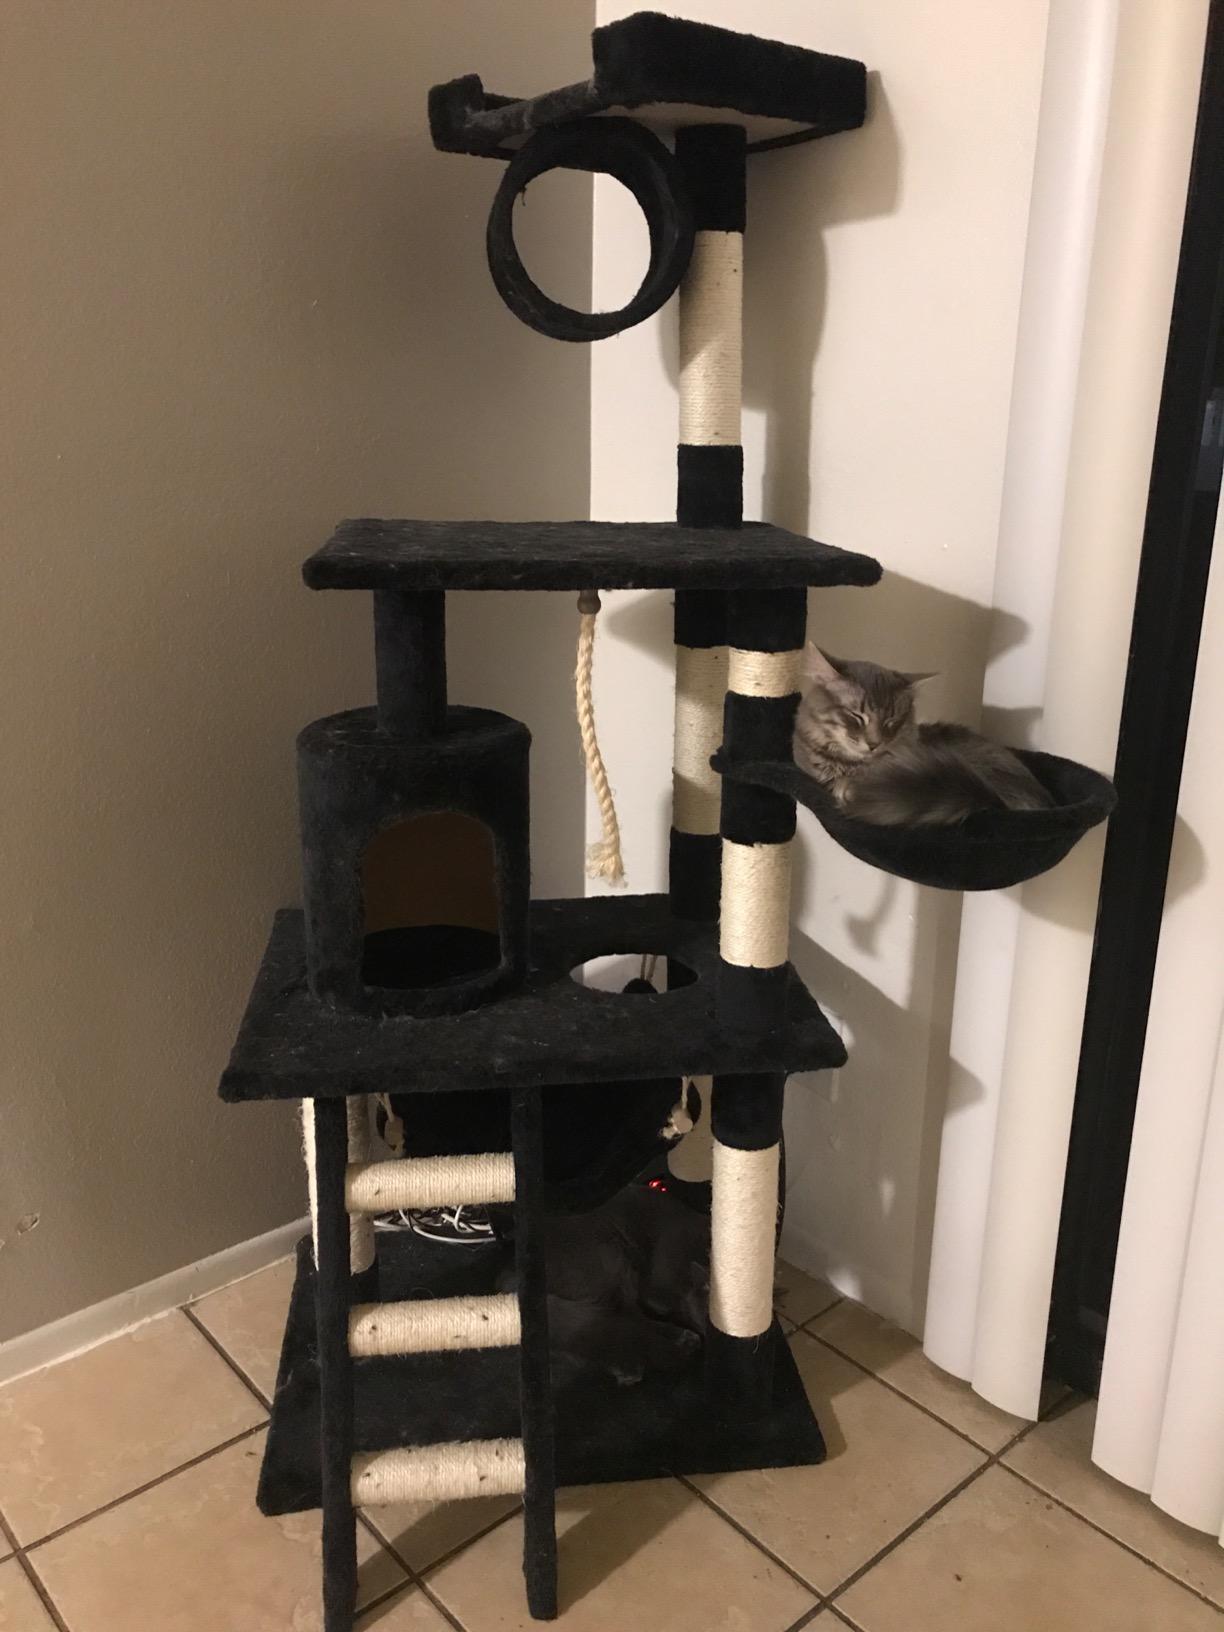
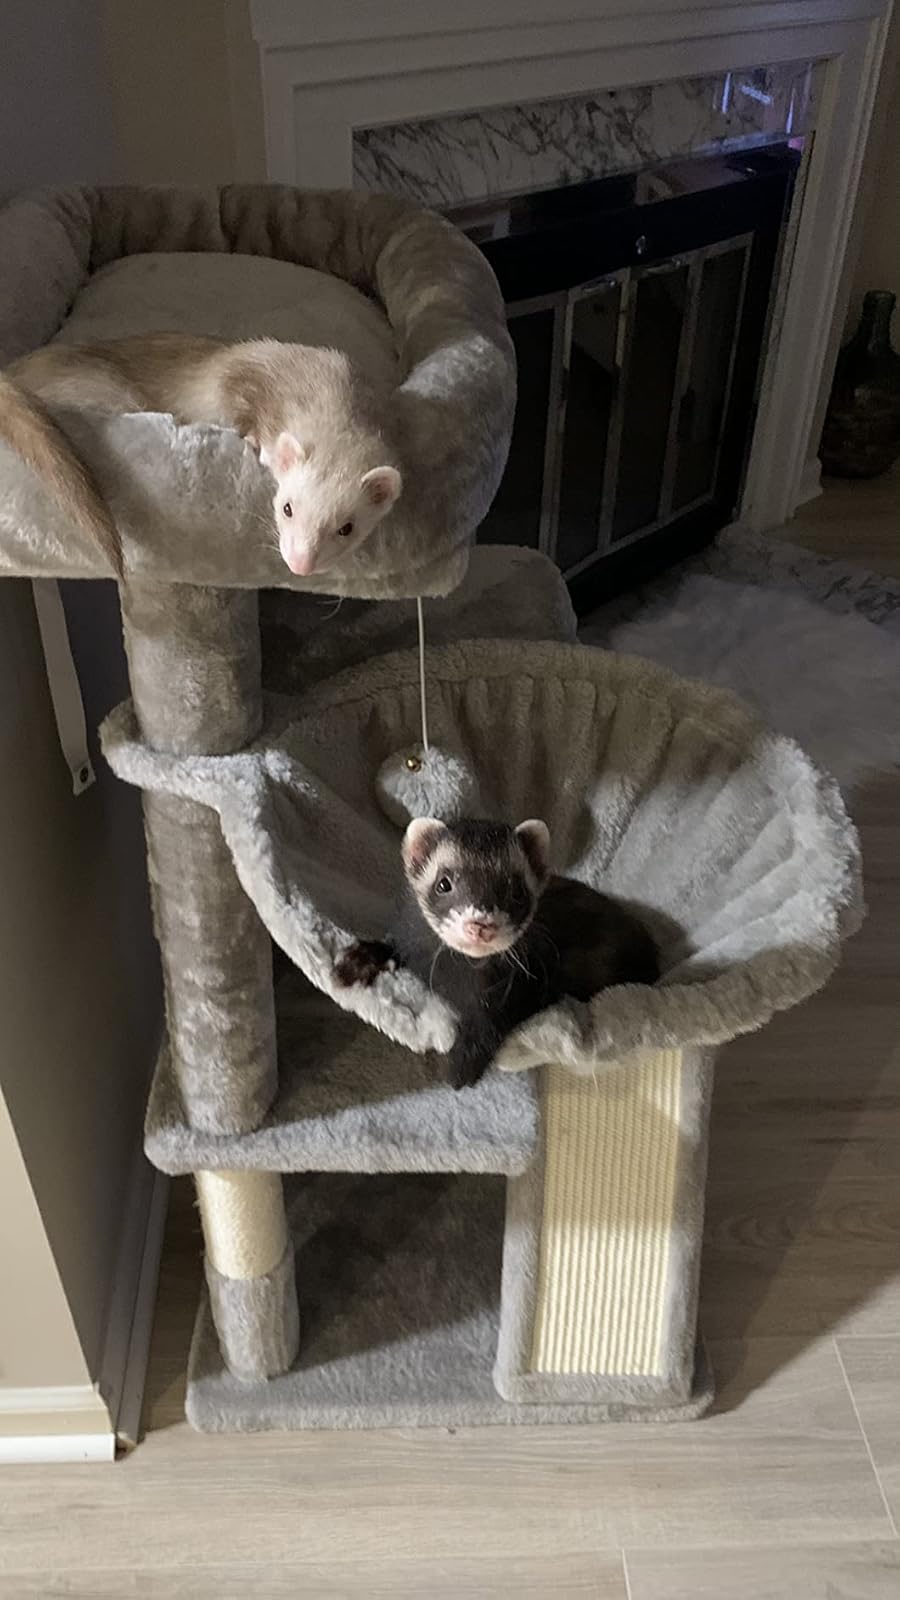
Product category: items_cat tree
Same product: no